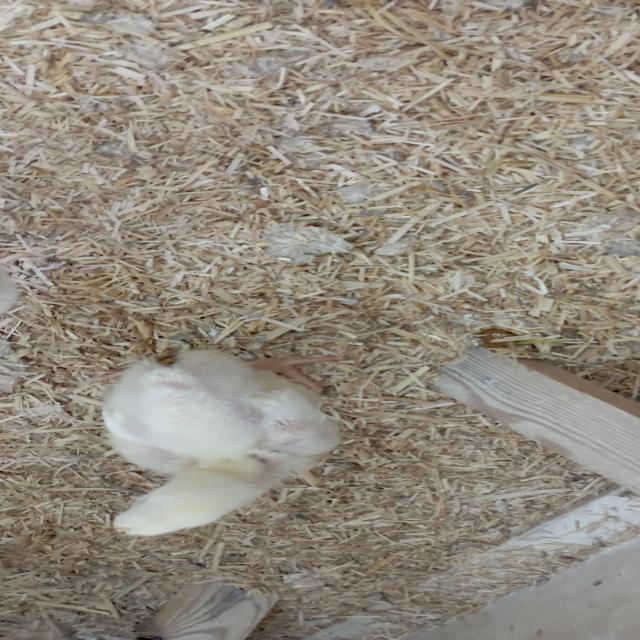
Weight: 368 g